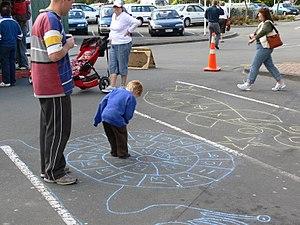
La marelle ou palet est un jeu enfantin pratiqué le plus souvent dans la cour de récréation des écoles primaires ou élémentaires.